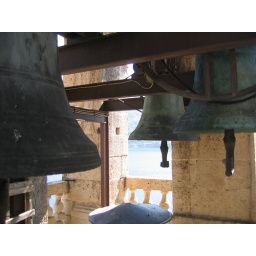
Bells in the clock tower